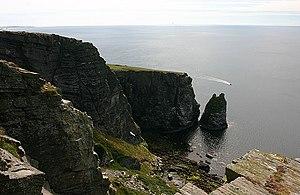
The Chasms and the Sugarloaf, les gouffres et le stack pain de sucre, au Manx National Heritage Site, Île de Man.